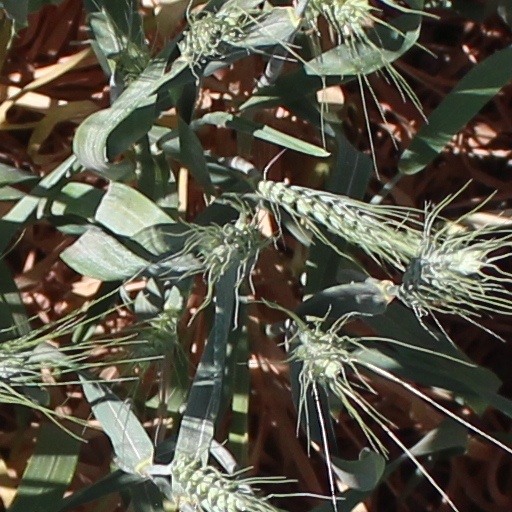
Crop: wheat